T-34

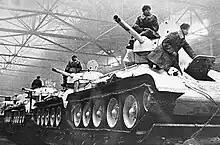
T-34 tanks headed to the front.

Subassemblies for the T-34 originated at several plants: Kharkiv Diesel Factory N.75 supplied the model V-2-34 engine, Leningrad Kirovsky Factory (formerly the Putilov works) made the original L-11 gun, and the Dinamo Factory in Moscow produced electrical components. Tanks were initially built at Plant N.183, in early 1941 at the Stalingrad Tractor Factory (STZ), and starting in July at Krasnoye Sormovo Factory N.112 in Gorky.